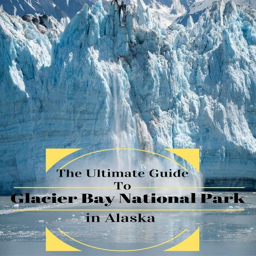
national park is the highlight of trip .